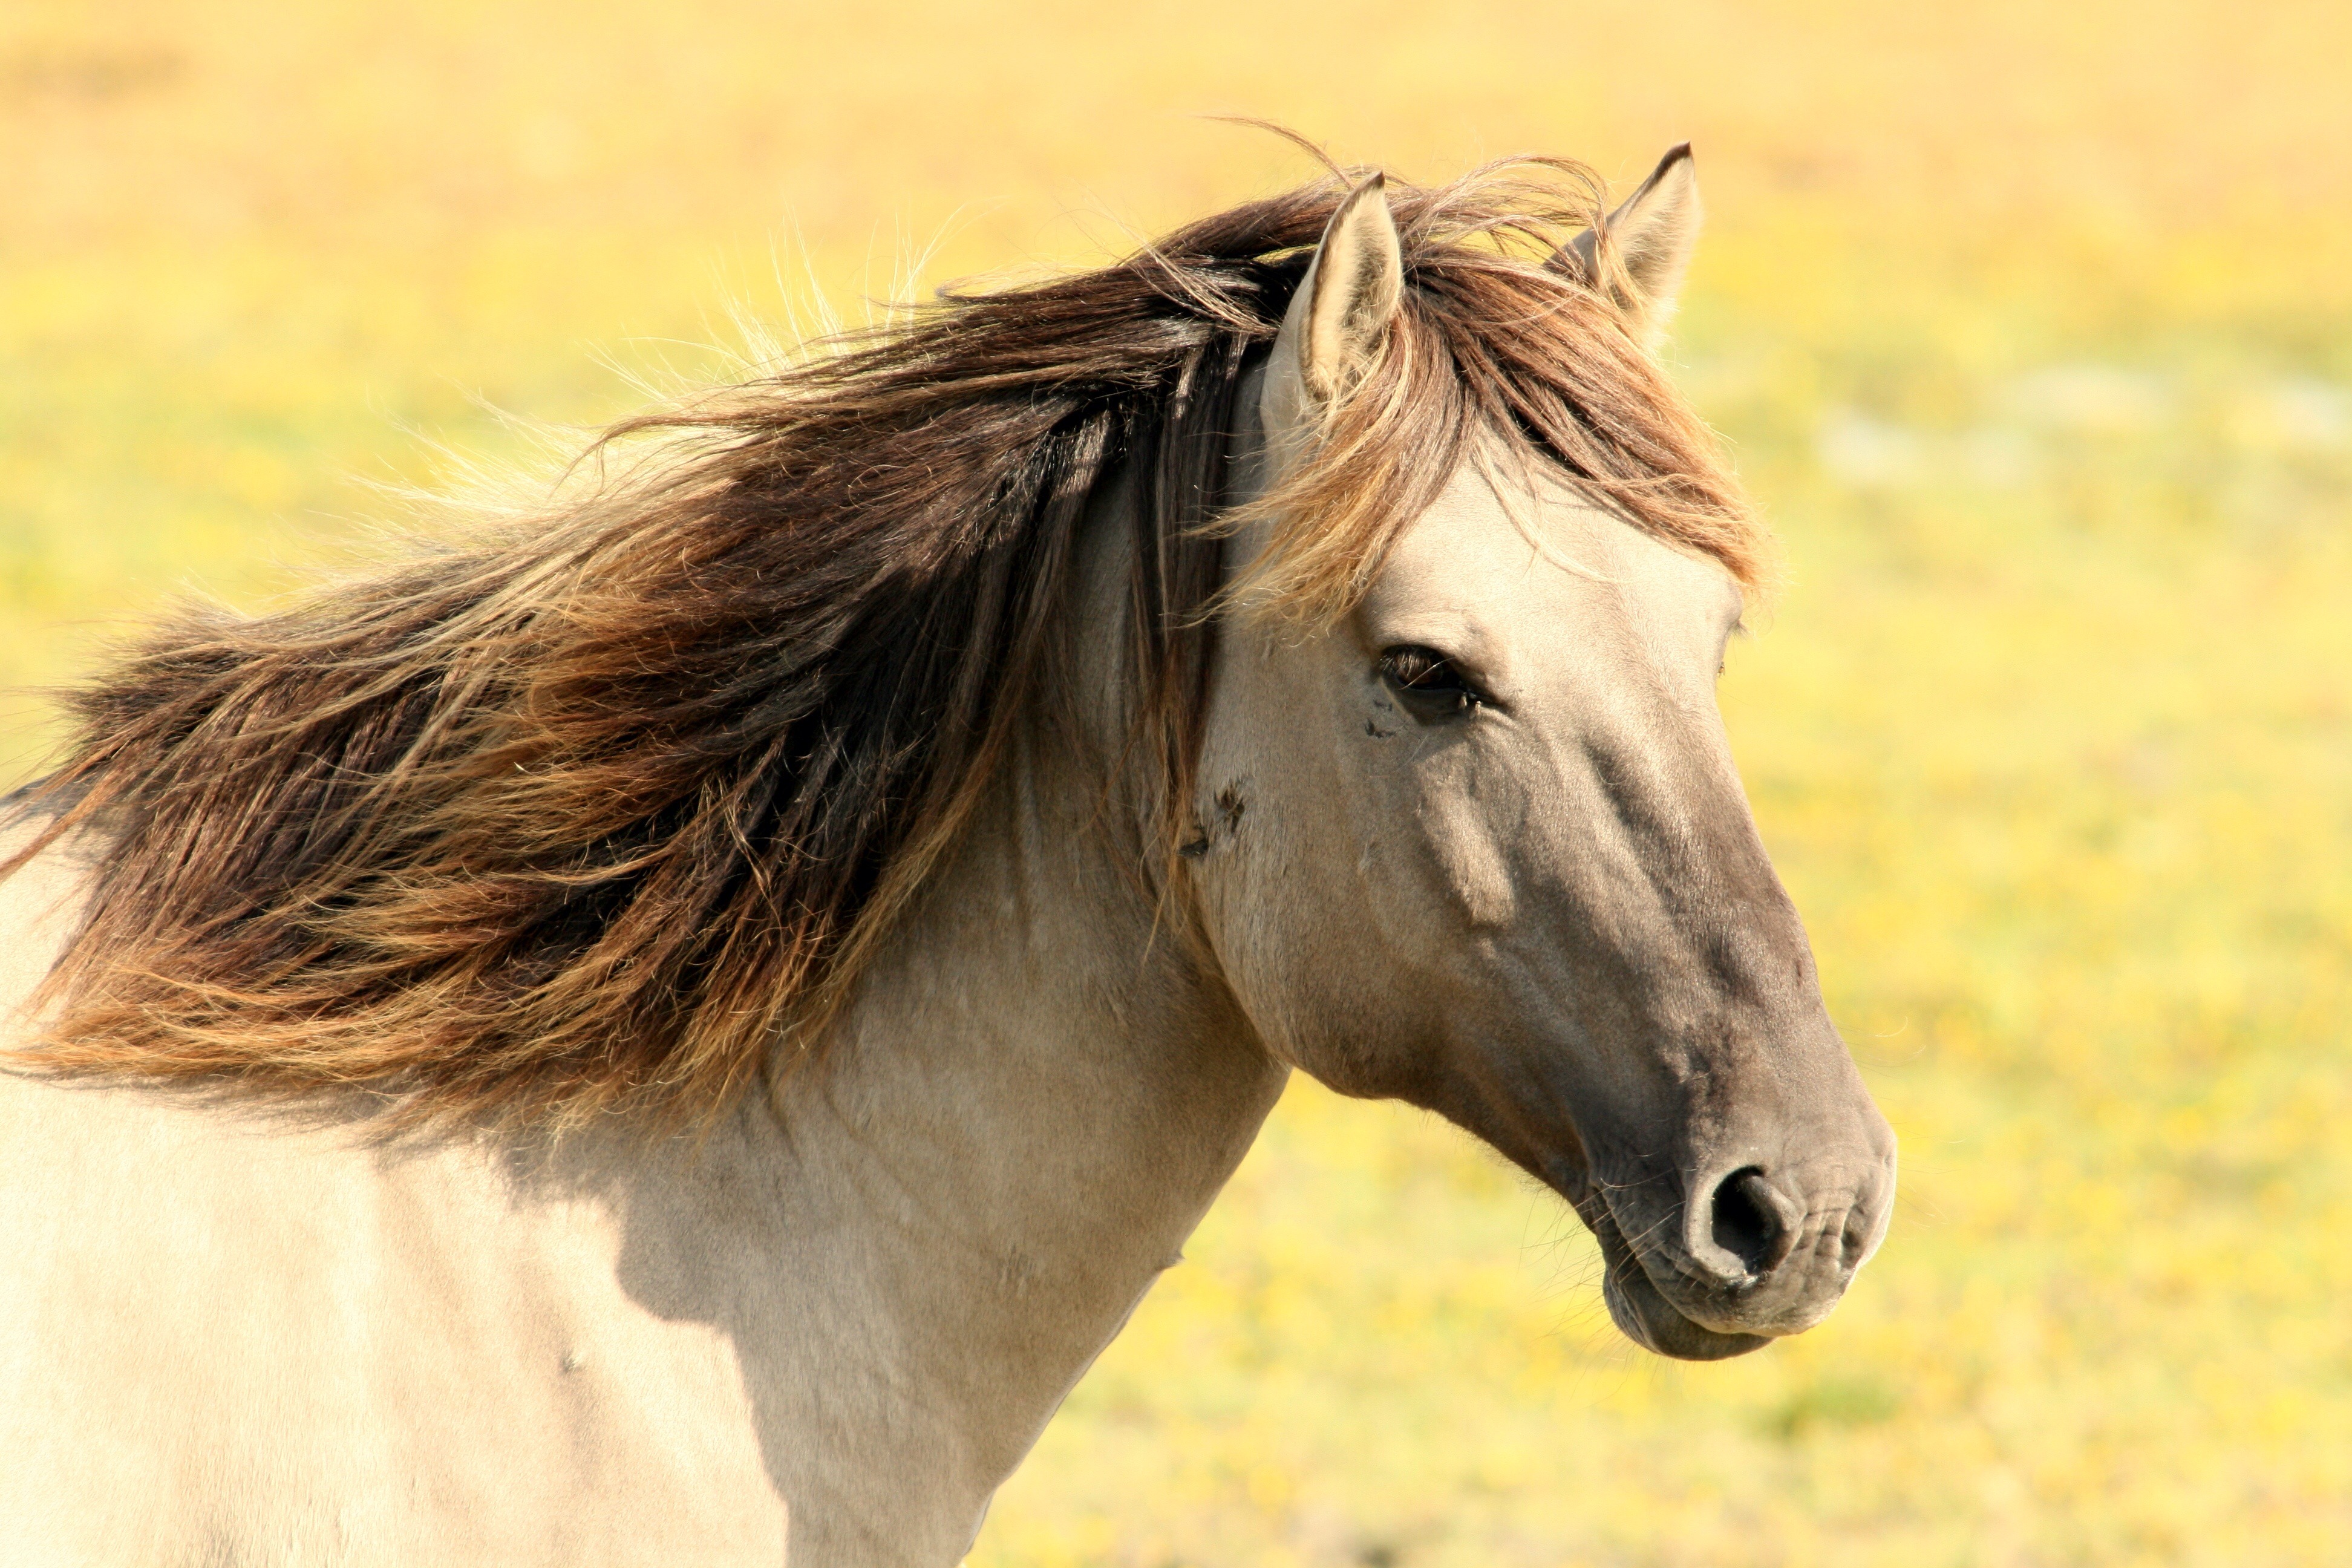
animal, pasture, horse, mammal, stallion, mane, fauna, vertebrate, mare, foal, colt, horse like mammal, mustang horse